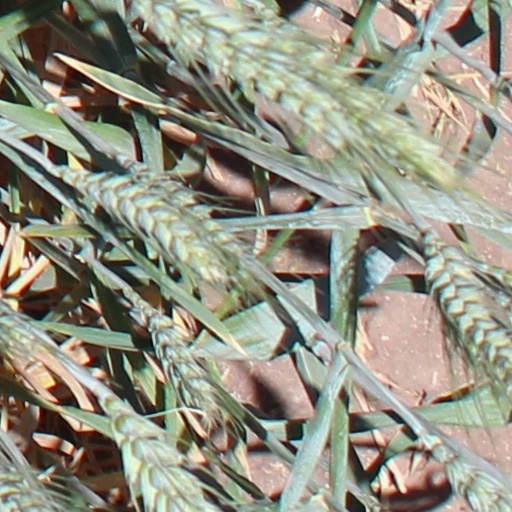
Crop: wheat